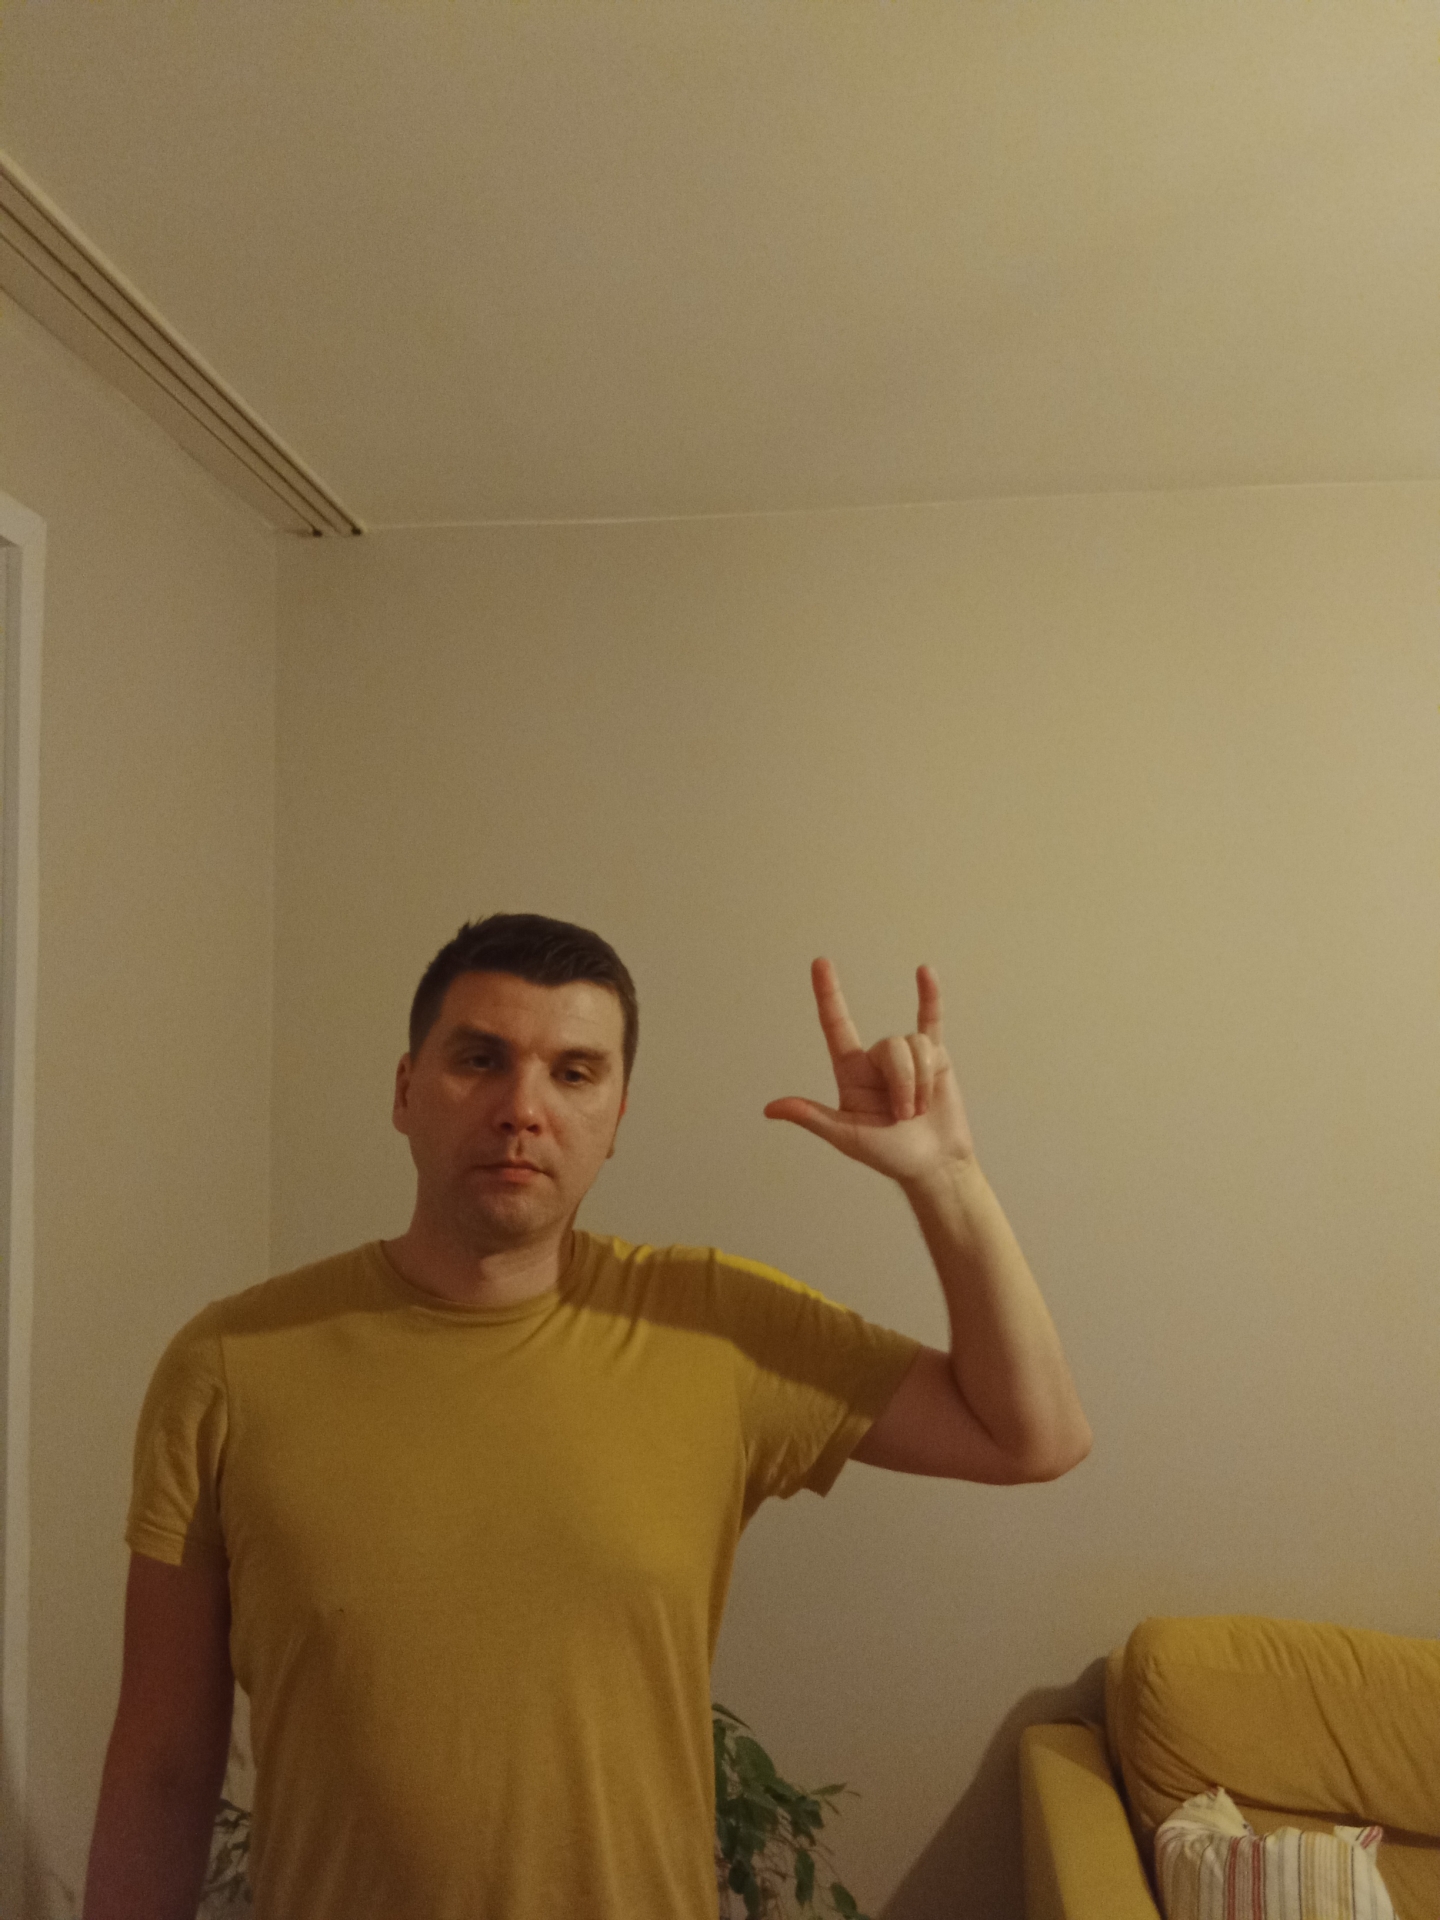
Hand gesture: rock